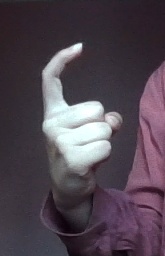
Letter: ra